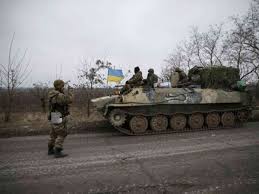
Label: MT_LB